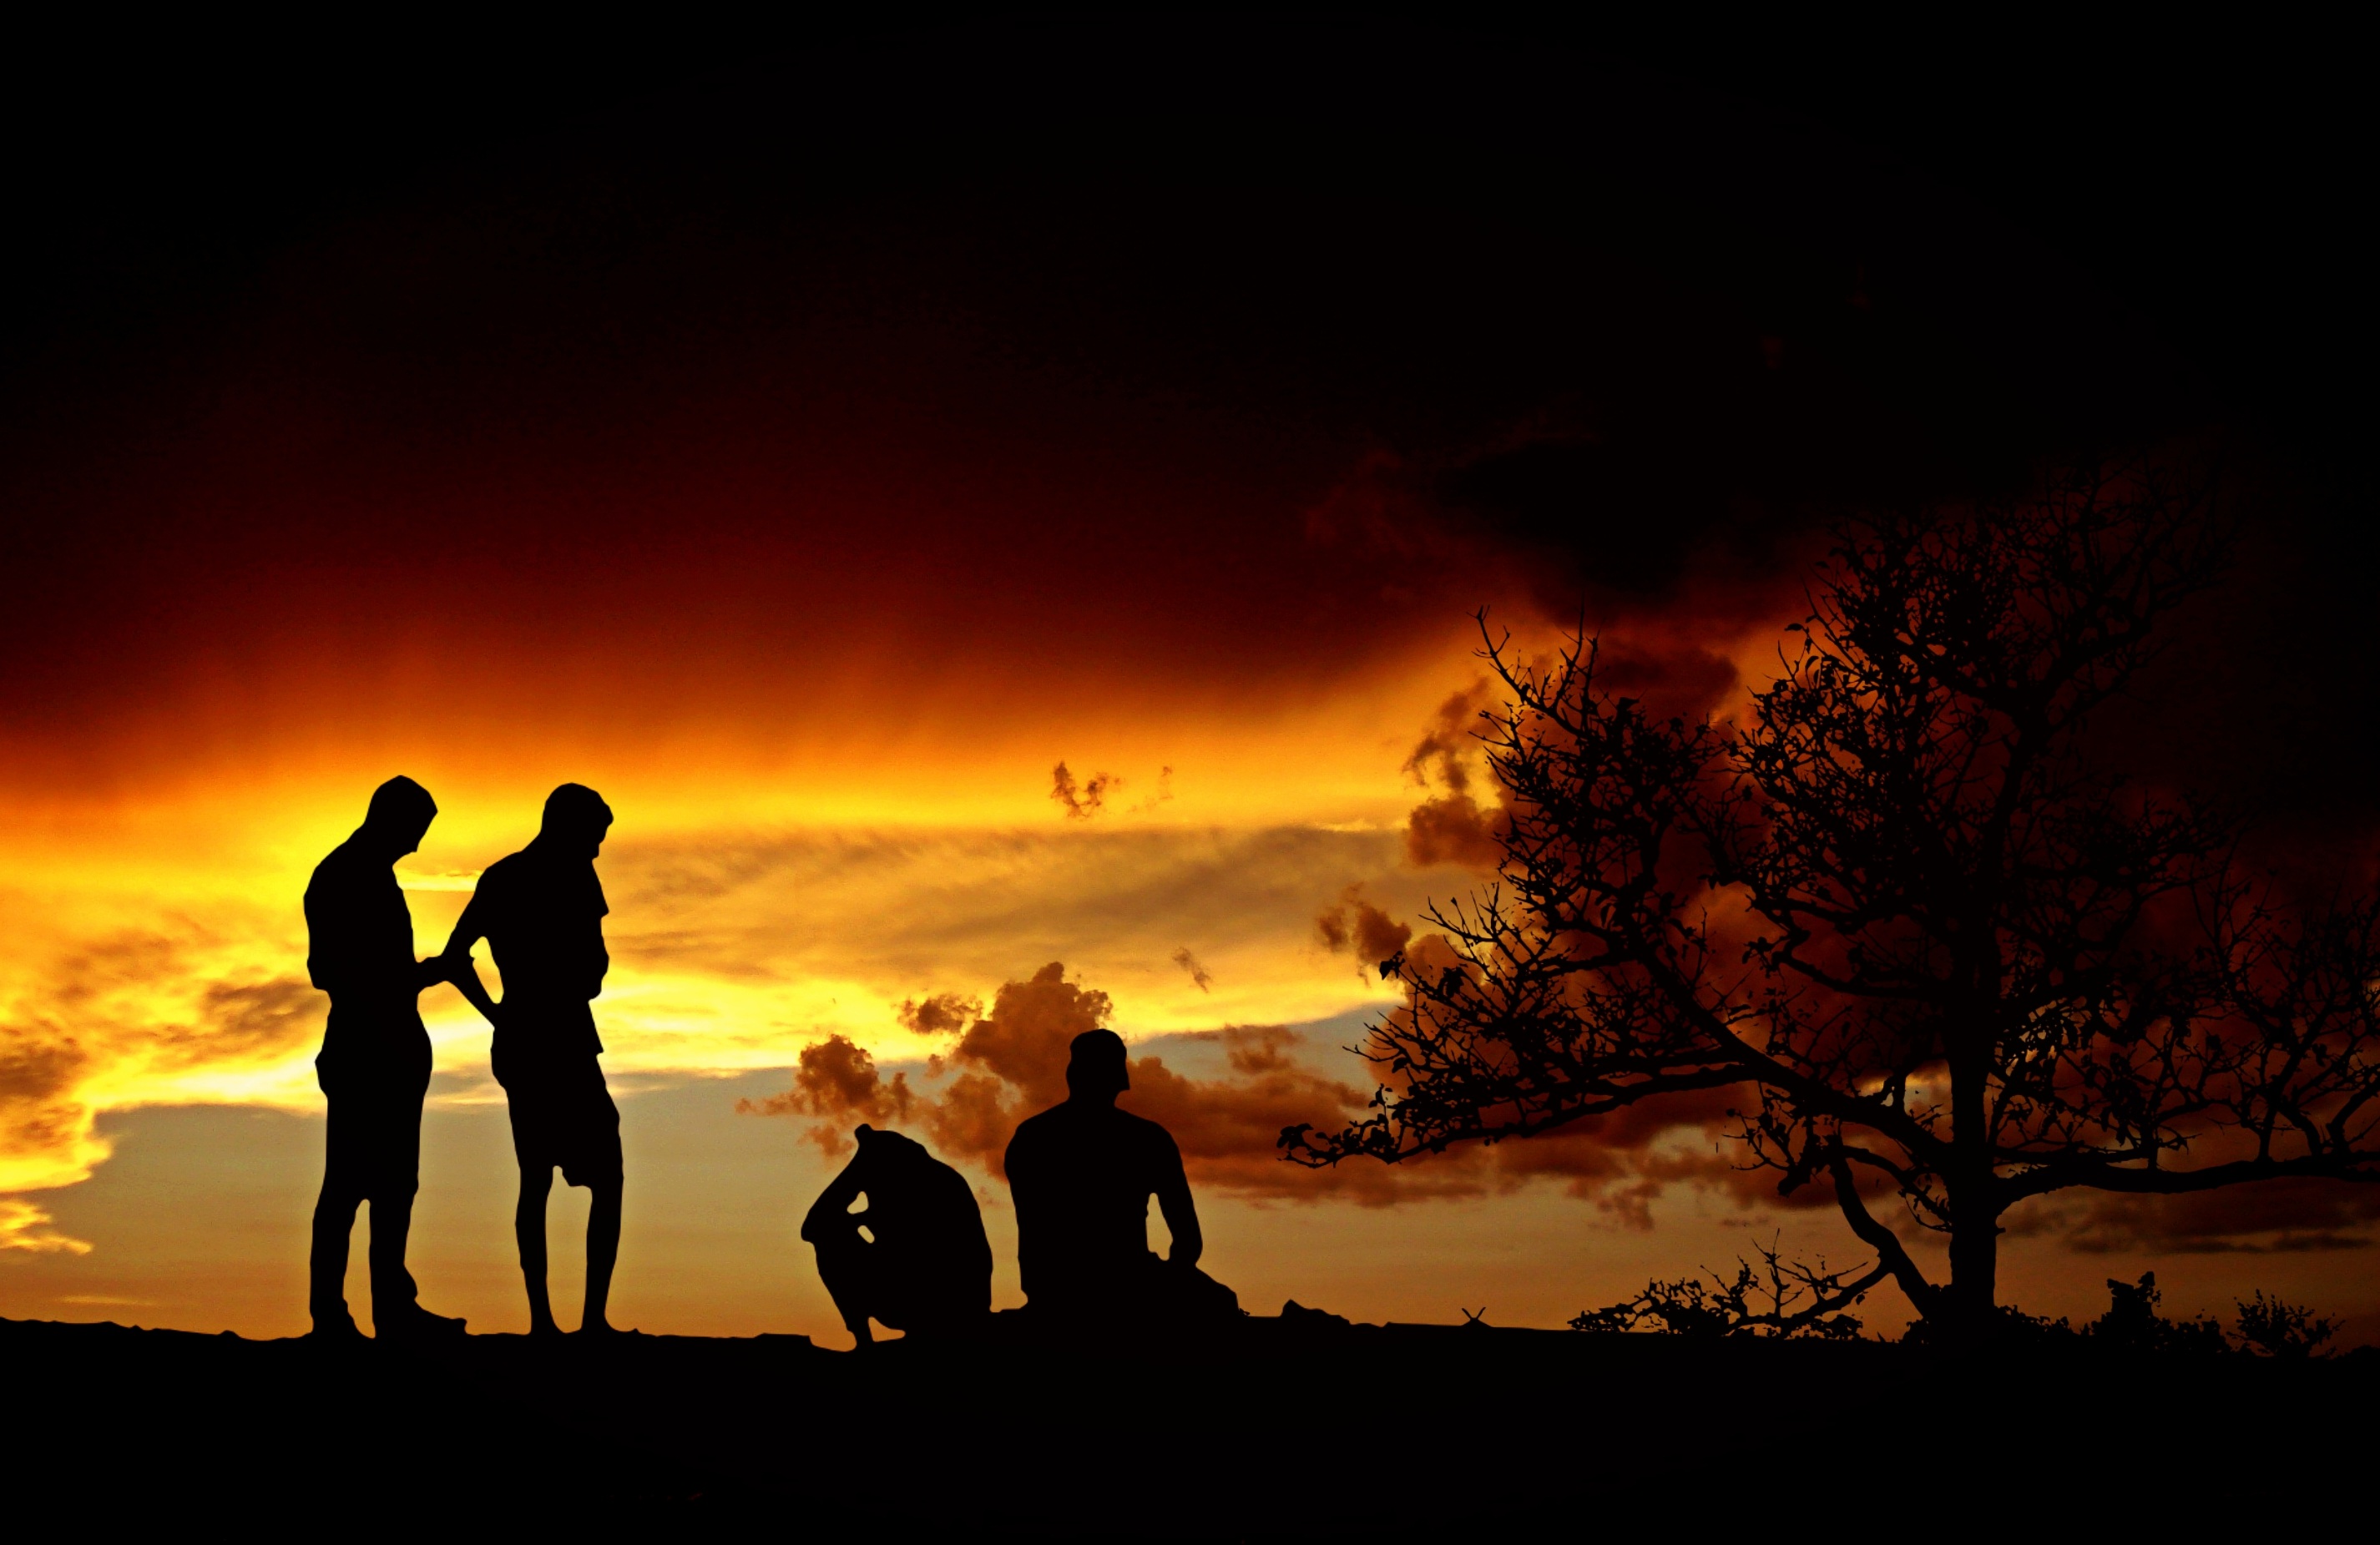
nature, silhouette, cloud, group, people, sky, sunrise, sunset, hiking, sunlight, morning, dawn, meeting, dusk, evening, community, peaceful, human, rest, friendship, together, leisure, clouds, team, friends, composing, mood, idyll, abendstimmung, back light, personal, sky colors, get together, digiart